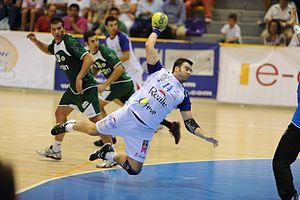
Juan Andreu Candau, né le 10 janvier 1985 à Séville, est un handballeur espagnol qui évolue au poste de pivot.